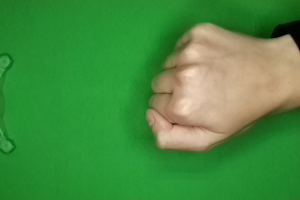
Label: rock